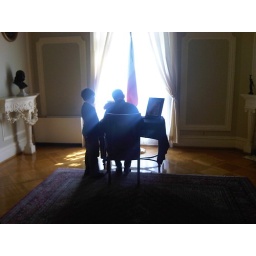
At the Embassy of Poland in D.C., signing the book with condolencies after the President's death in a plane crash.